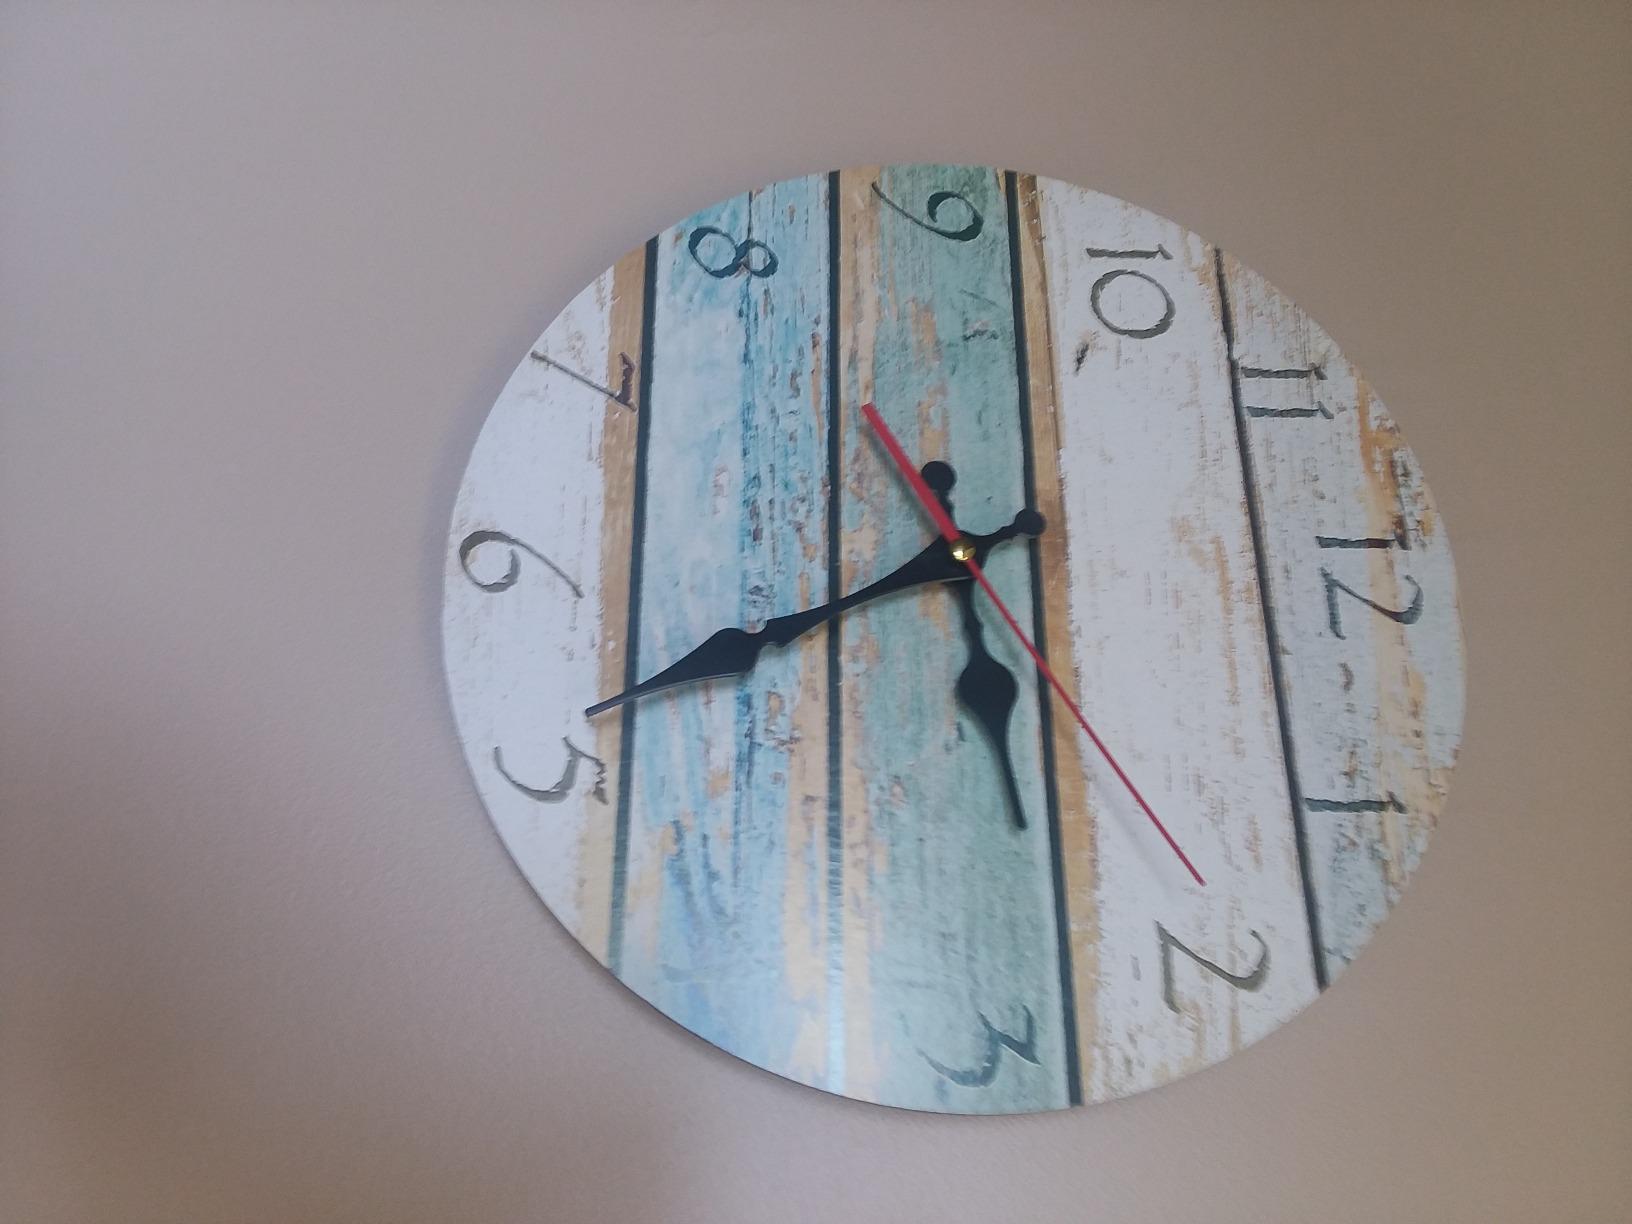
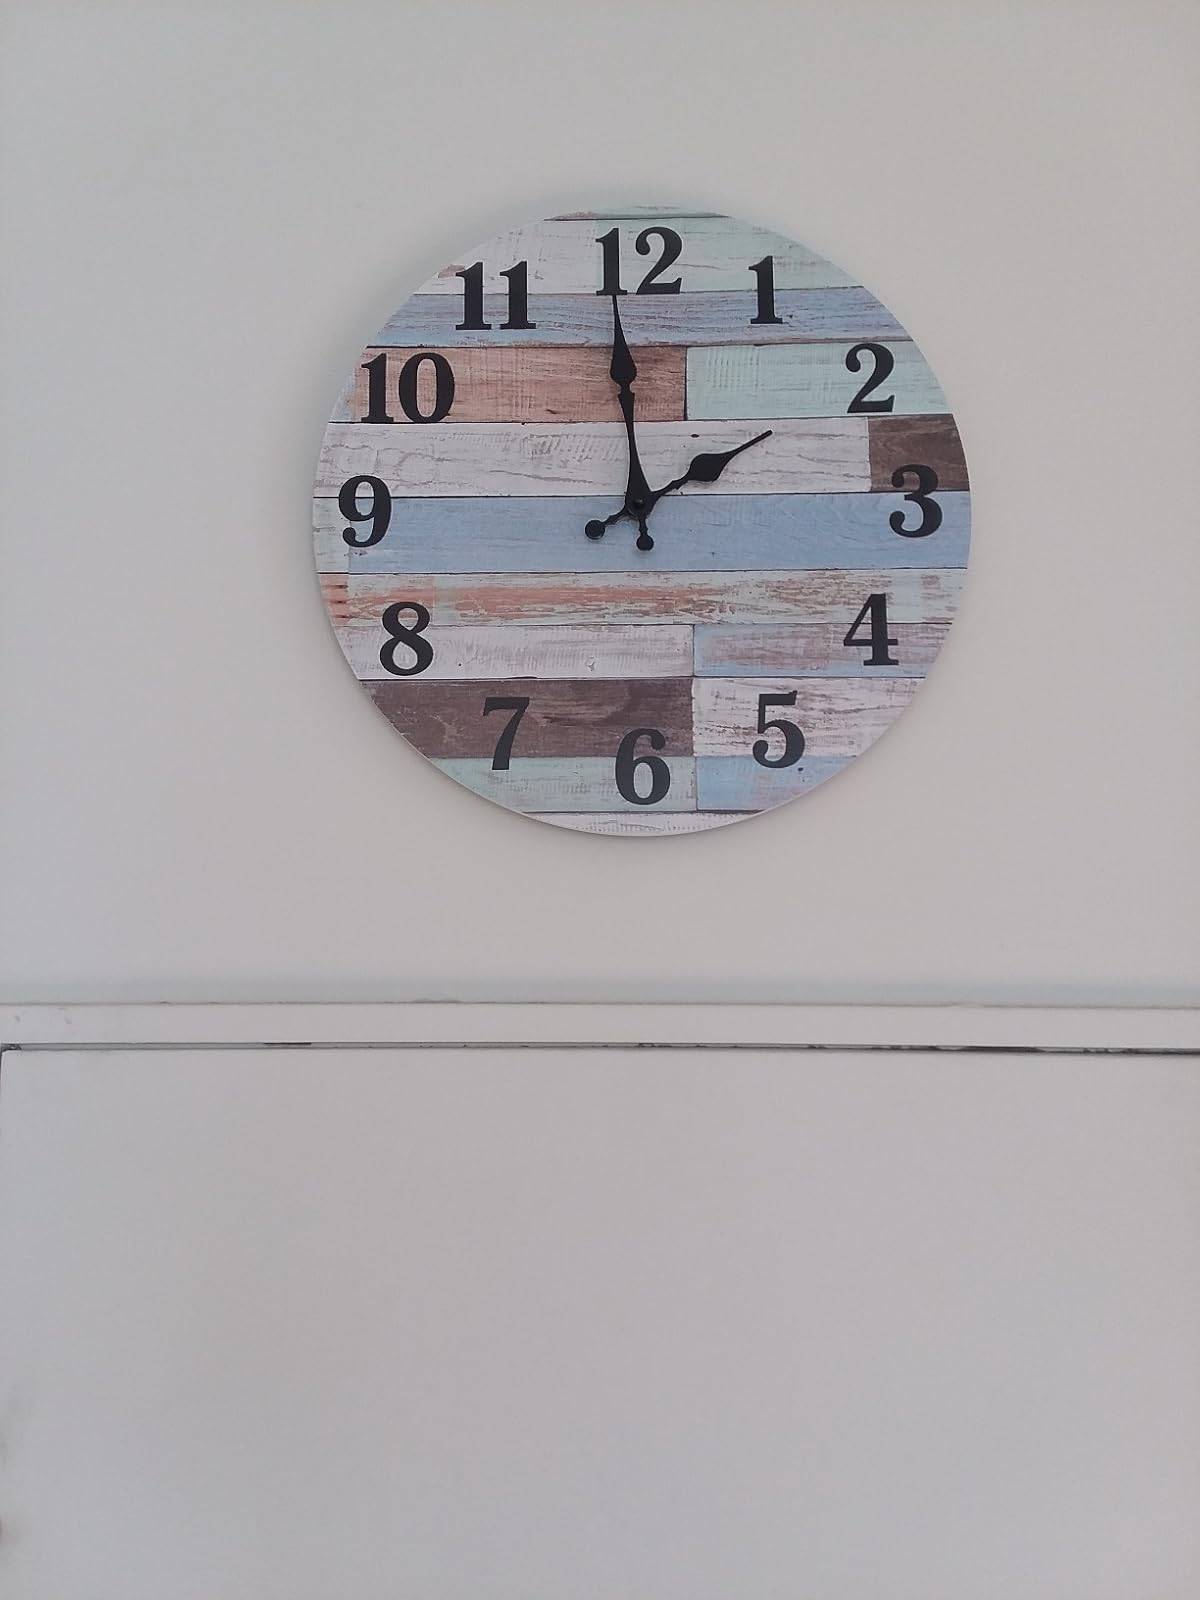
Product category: clock
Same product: no